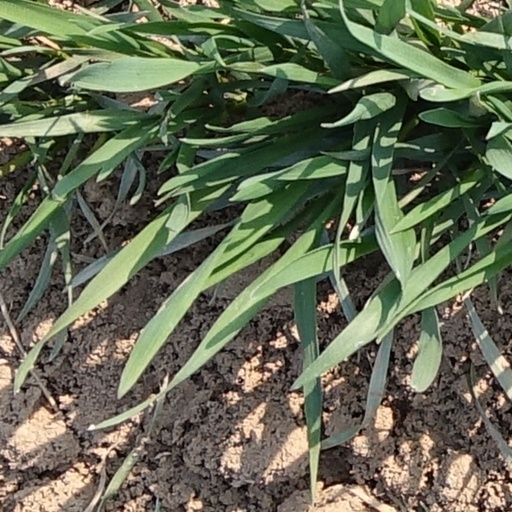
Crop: wheat